Restriction endonuclease BsobI/AvaI

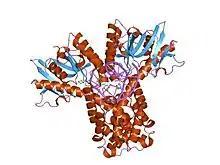
restriction enzyme bsobi/dna complex structure: encirclement of the dna and histidine-catalyzed hydrolysis within a canonical restriction enzyme fold

In molecular biology, the restriction endonuclease BsobI/AvaI family of enzymes includes the AvaI and BsoBI restriction endonucleases from "Anabaena variabilis" and "Bacillus stearothermophilus", both of which recognise the double-stranded sequence CYCGRG (where Y = T/C, and R = A/G) and cleave after C-1.